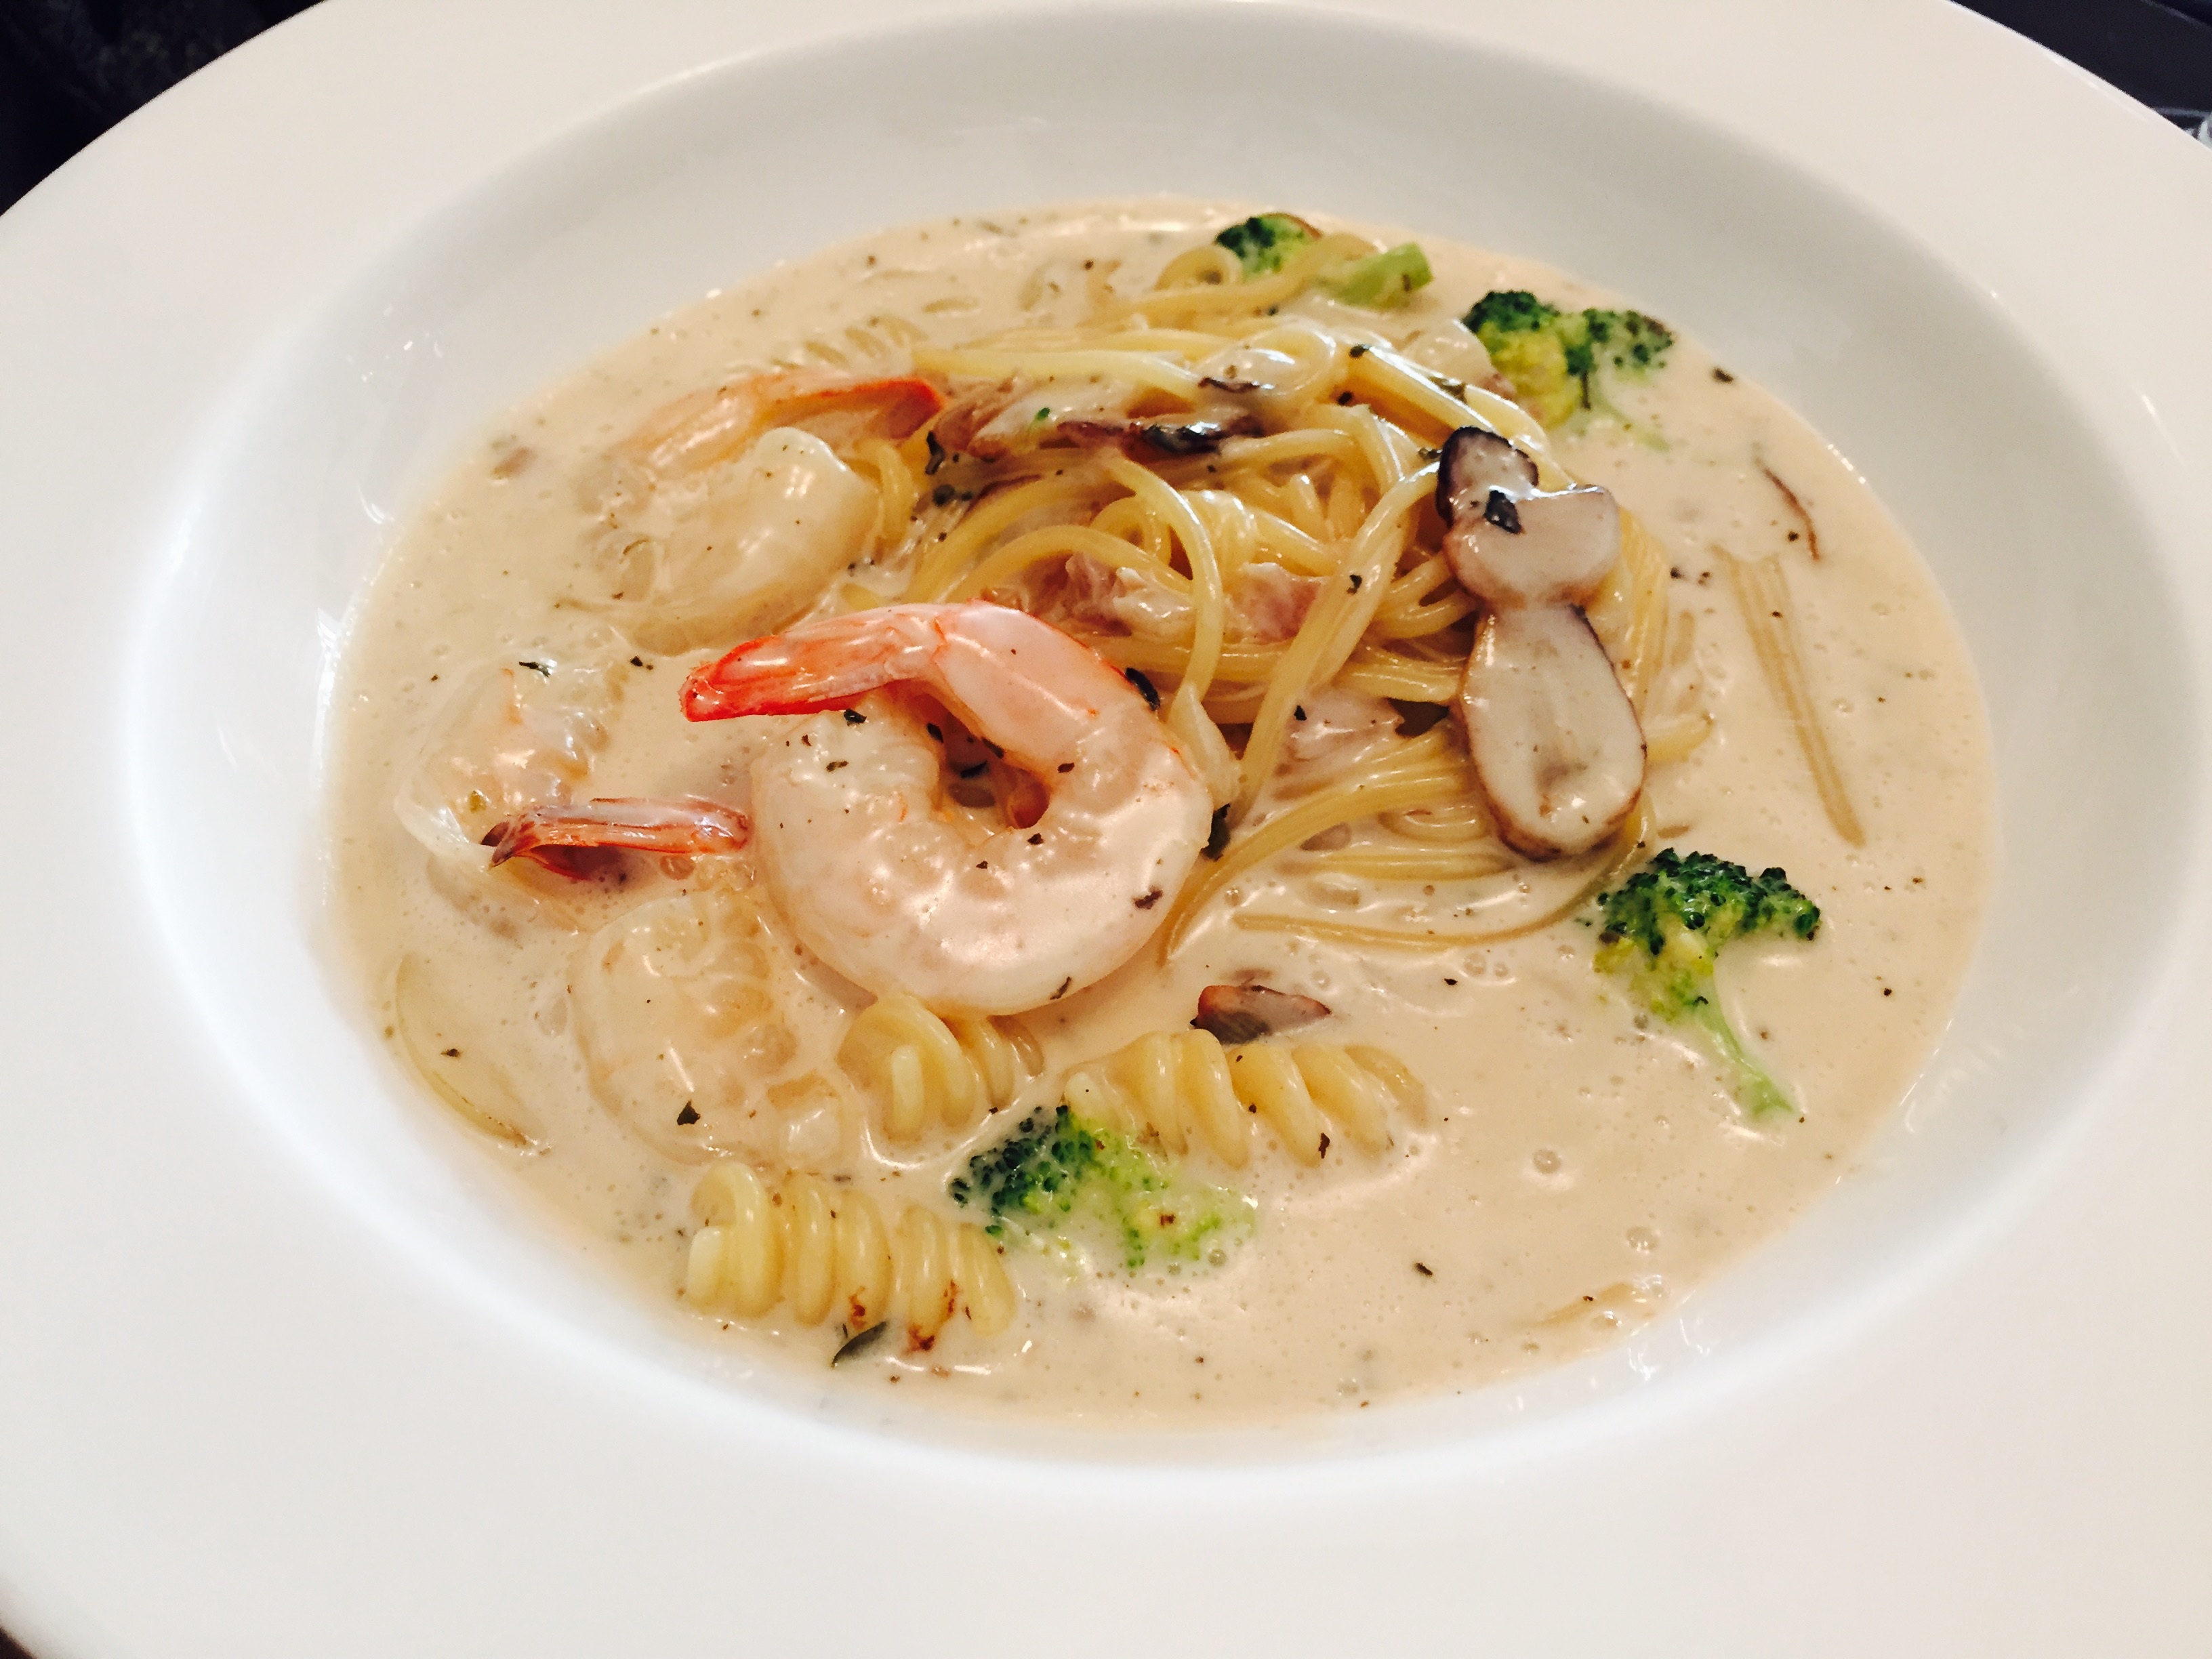
restaurant, dish, food, seafood, eat, lunch, cuisine, cream, delicious, pasta, soup, broccoli, shrimp, asian food, dining, casa, if, thai food, laksa, noodle soup, kuy teav